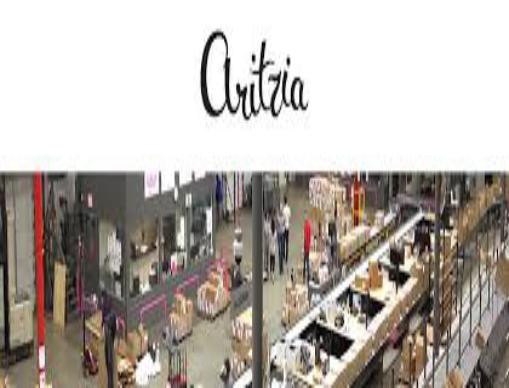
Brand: Aritzia
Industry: Clothes